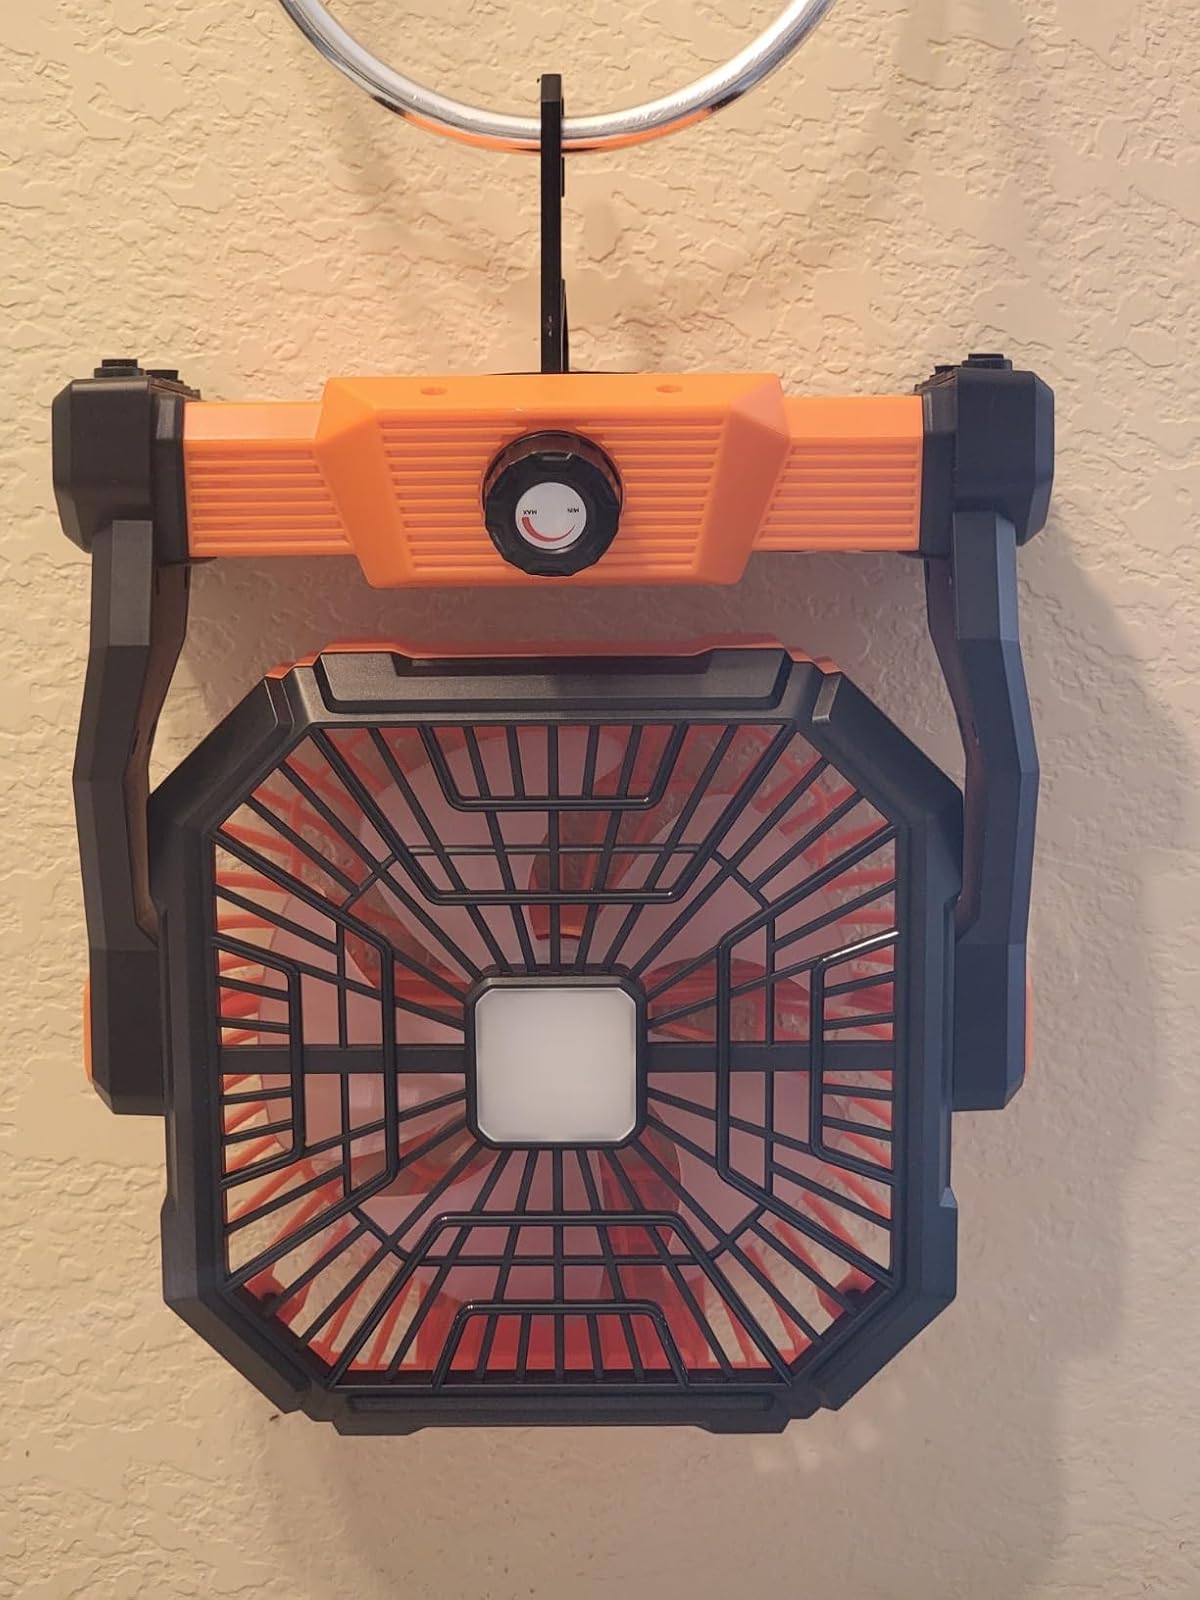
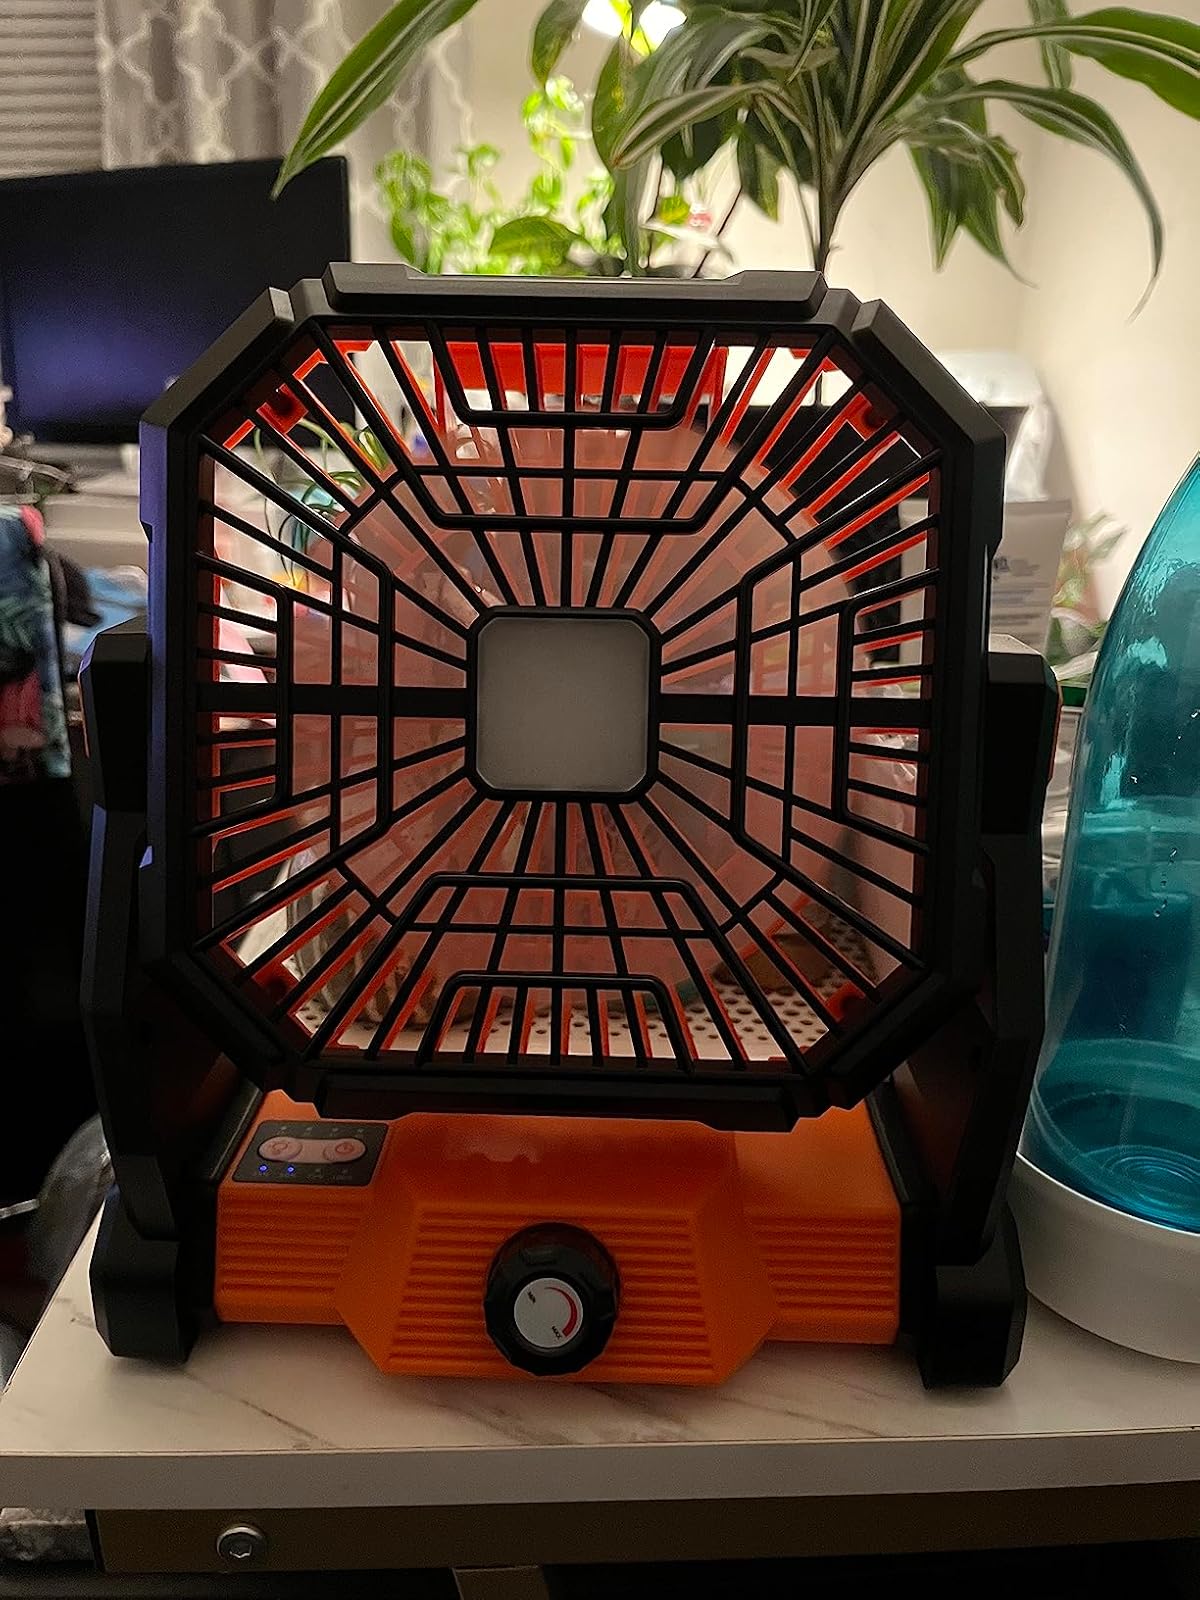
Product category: lantern
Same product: yes